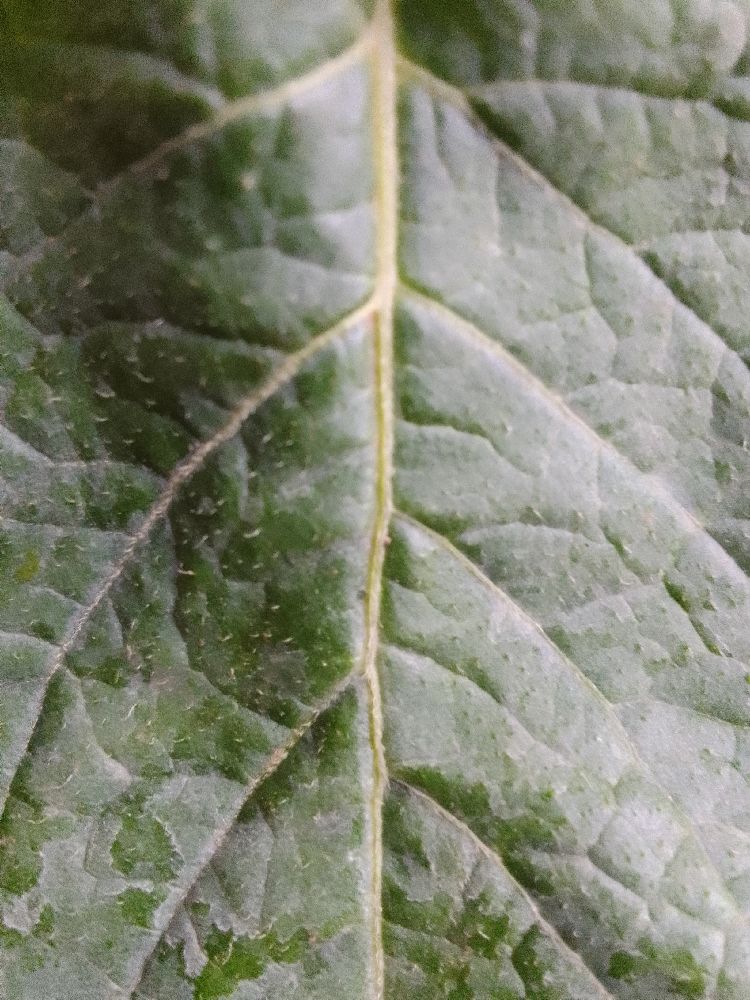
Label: Healthy